Burkhard von Berlichingen

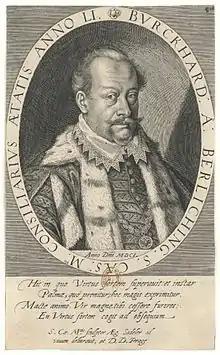
Portrait of Burkhard von Berlichingen in his 51st year, engraved by Aegidius Sadeler (1601)

Burkhard von Berlichingen (c.1550–1623) was an imperial councillor at the court of Holy Roman Emperor Rudolph II. He became court councillor of Württemberg in 1579, chancery councillor in 1586, and in 1588 was sent to the imperial court in Prague, where he became imperial councillor. In 1597 he built the north wing of Filseck Castle.